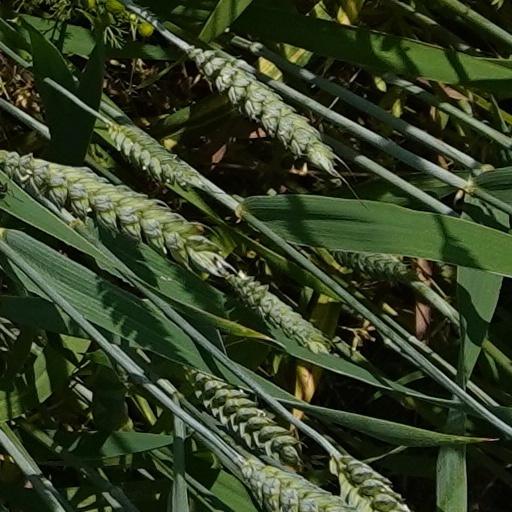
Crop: wheat